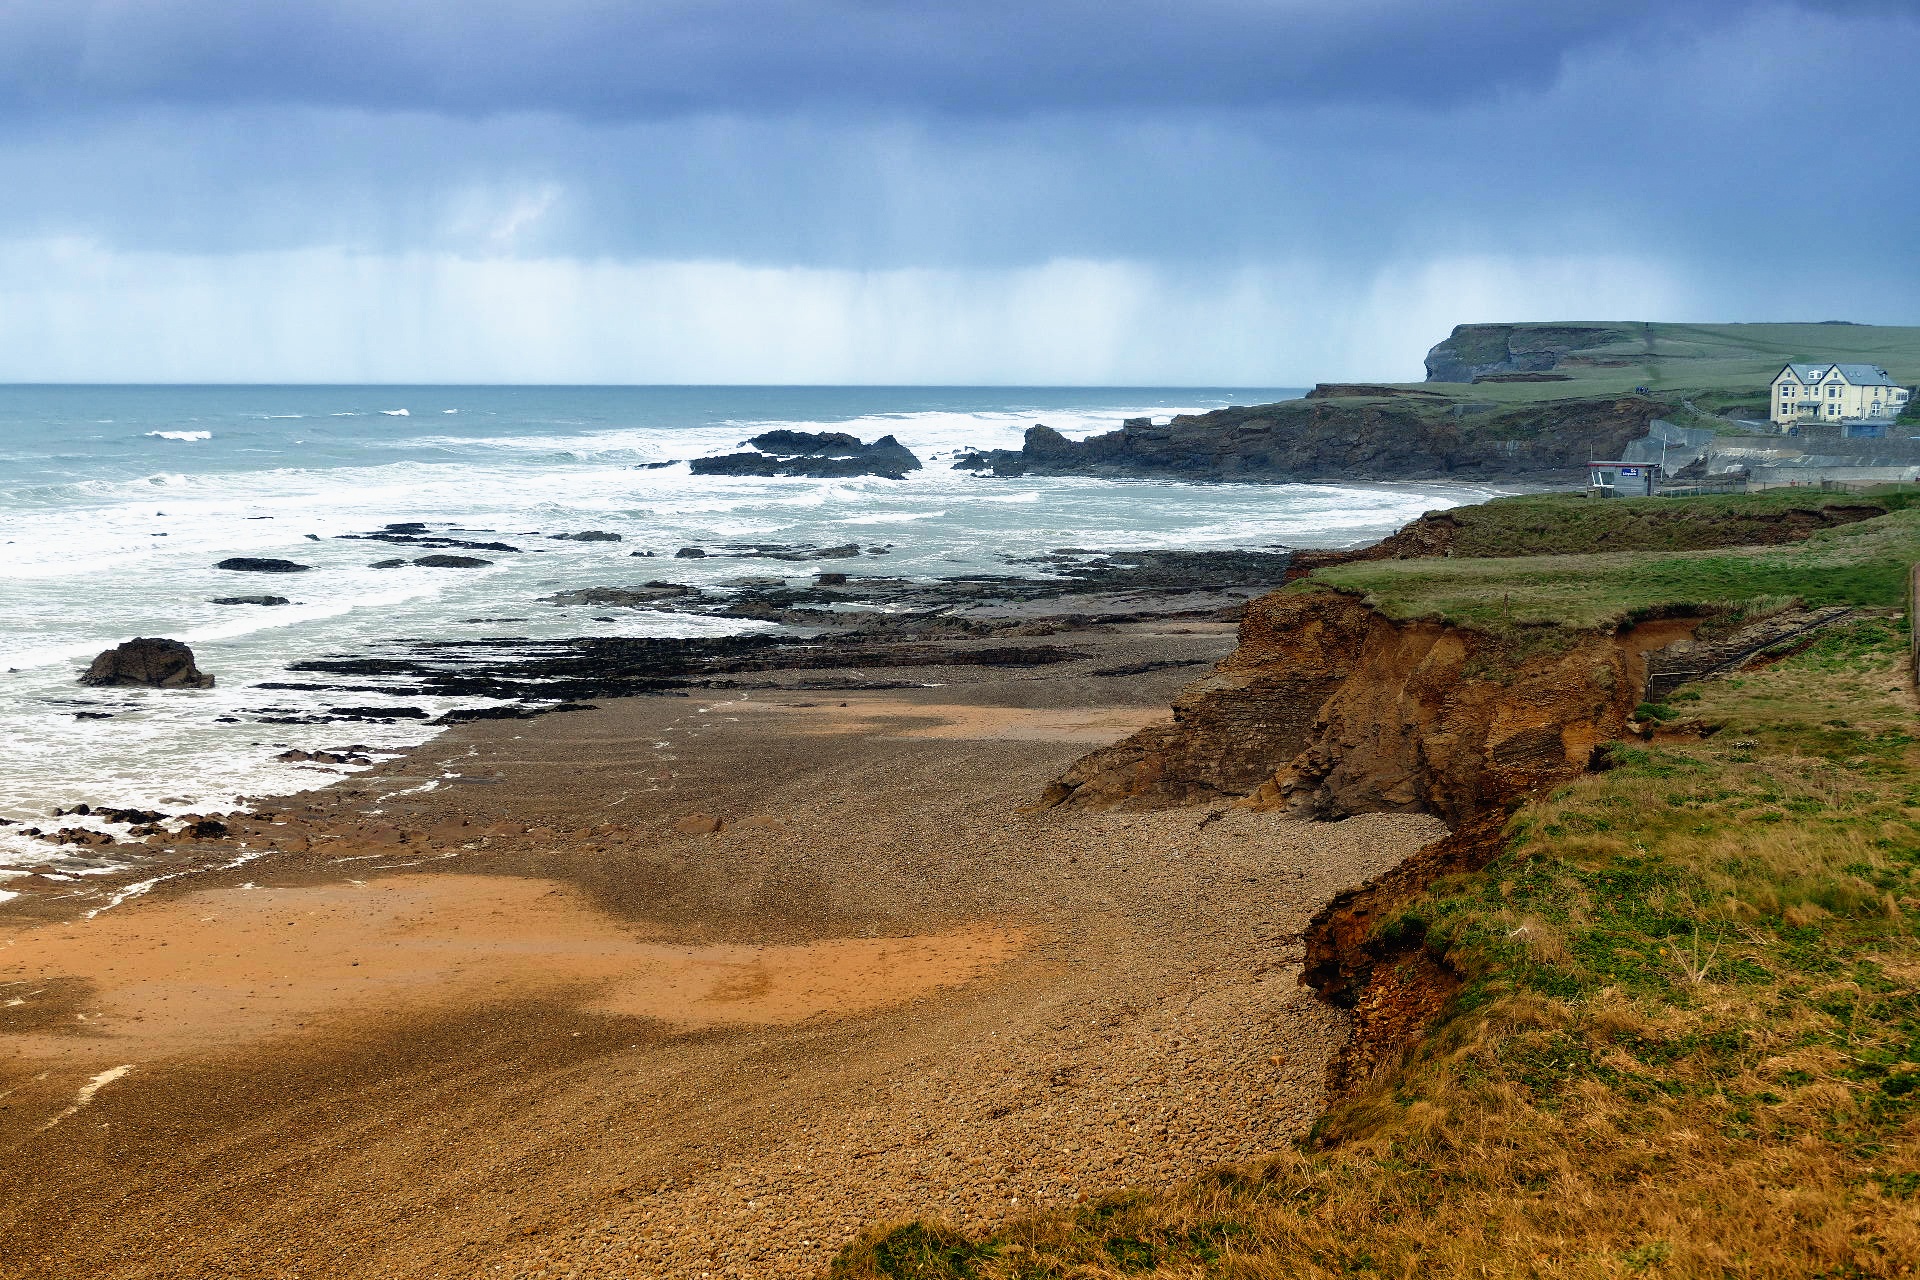
beach, landscape, sea, coast, water, nature, path, outdoor, sand, rock, ocean, horizon, cloud, sky, sunshine, white, shore, wave, coastal, sandstone, stone, tide, summer, vacation, tourist, travel, coastline, formation, village, cliff, seaside, cove, red, tranquil, scenic, natural, scenery, holiday, bay, blue, tourism, terrain, season, erosion, body of water, rocks, uk, england, south, sunny, west, waves, resort, pebbles, cliffs, british, heritage, britain, united, geological, cornwall, tintagel, cape, destination, landform, cornish, bude, geographical feature, wind wave, crooklets beach